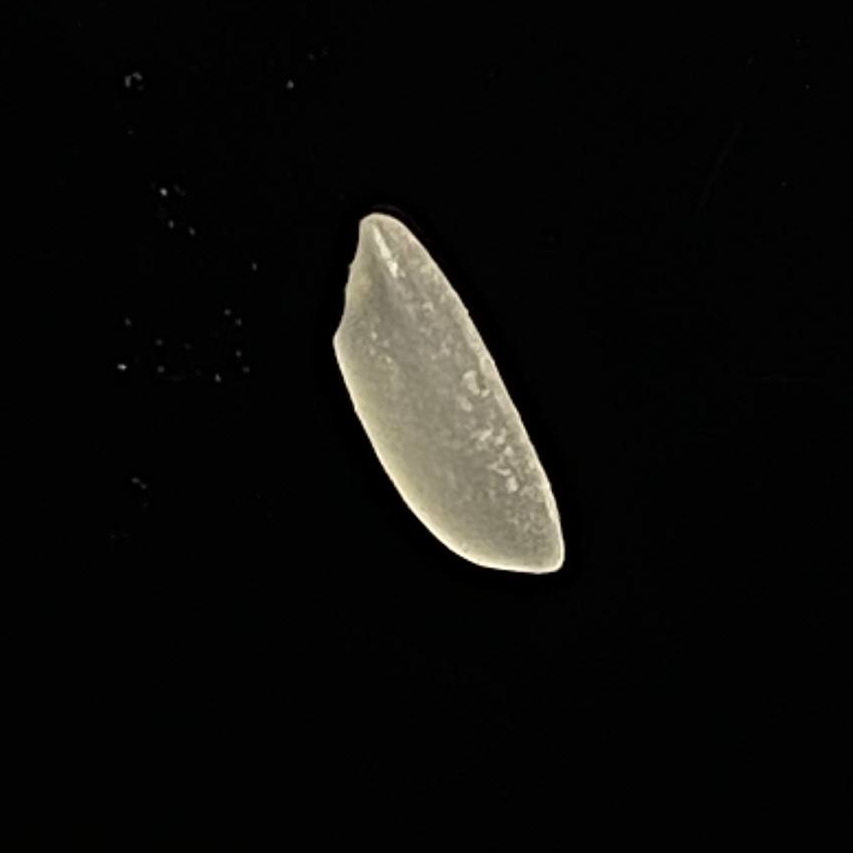
Rice variety: Katarivog